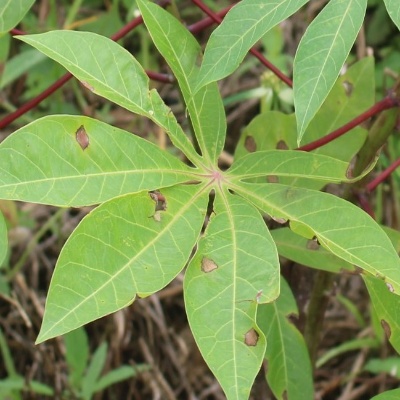
Crop: Cassava
Condition: brown spot